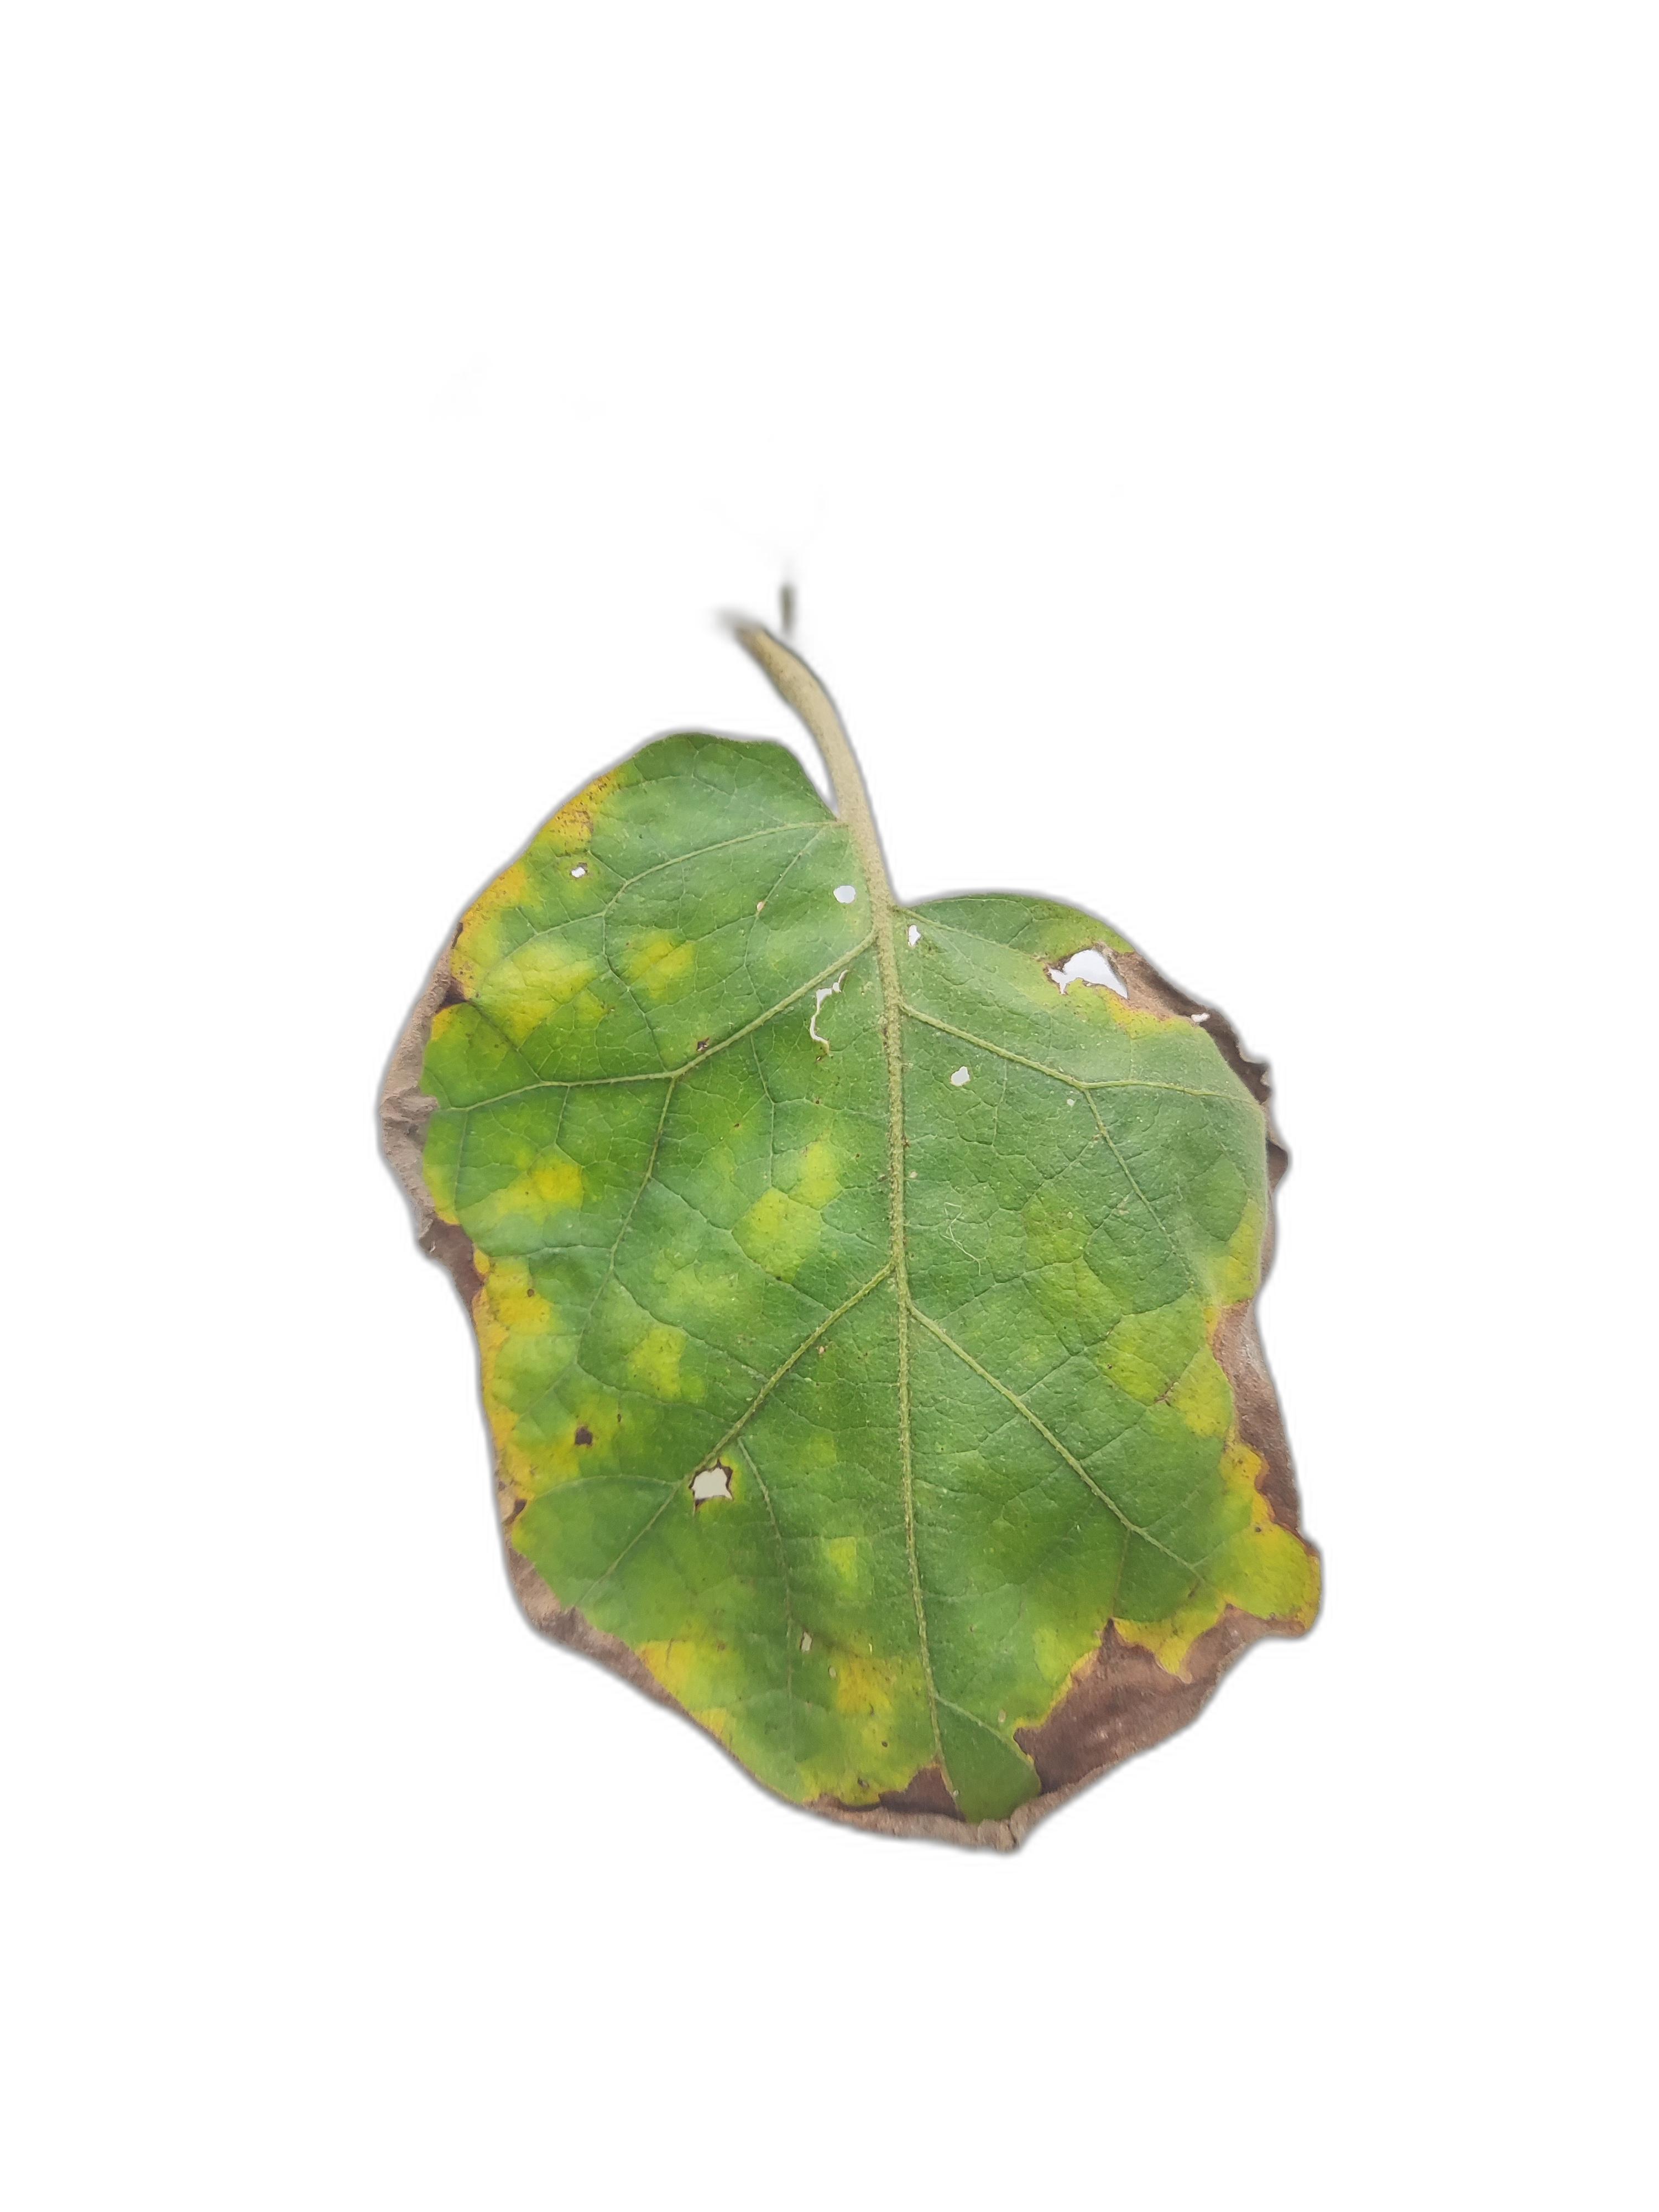
Label: Leaf Spot Disease